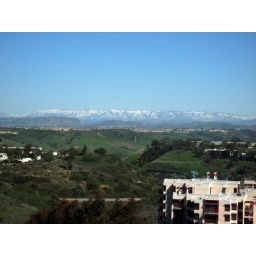
It snowed in the mountains last night. This is the view from the 6th floor of CalIT2.